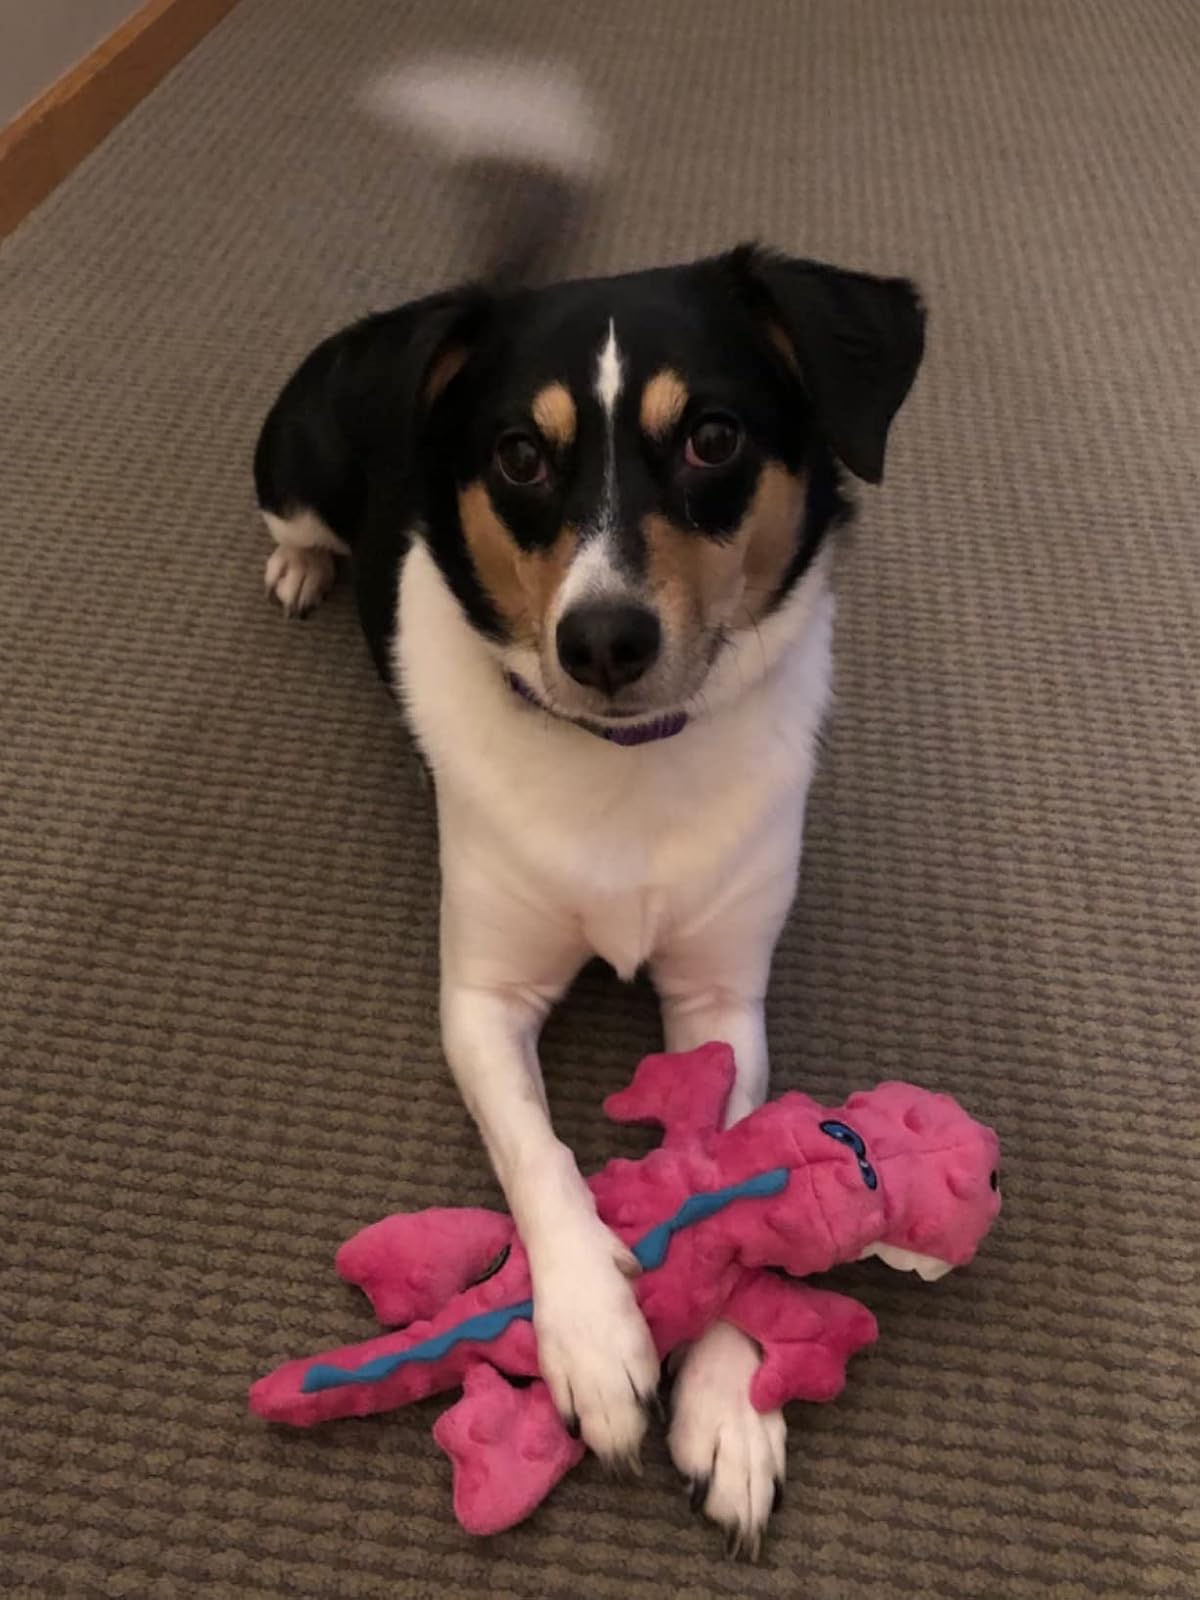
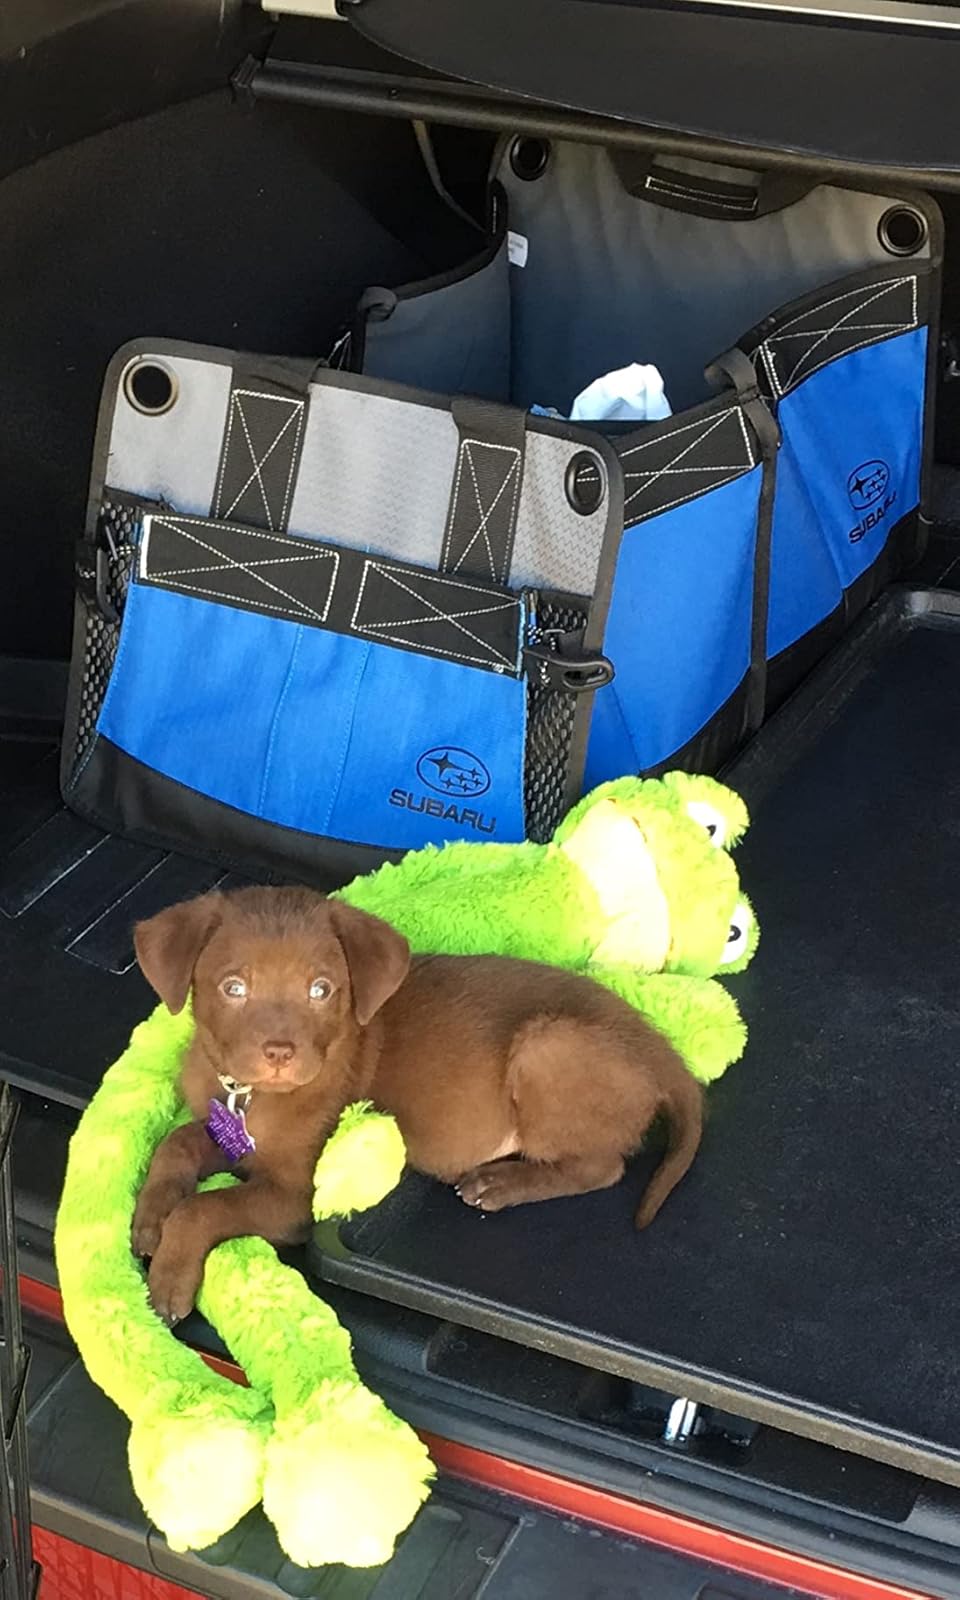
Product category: items_toy
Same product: no